Pindar Van Arman

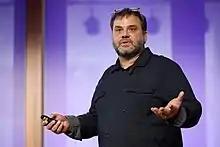
Pindar Van Arman speaking at the Aspen A.I. Conference in Berlin, 2018

Pindar Van Arman is an American artist and roboticist based in Washington, D.C. His art focuses on designing painting robots that explore the differences between human and computational creativity. Since his first system in 2005, he has built multiple artificially creative robots, including CrowdPainter, bitPaintr, and CloudPainter. His robotic systems typically paint with a brush on stretched canvas and have recently begun to concentrate on creative portraiture.